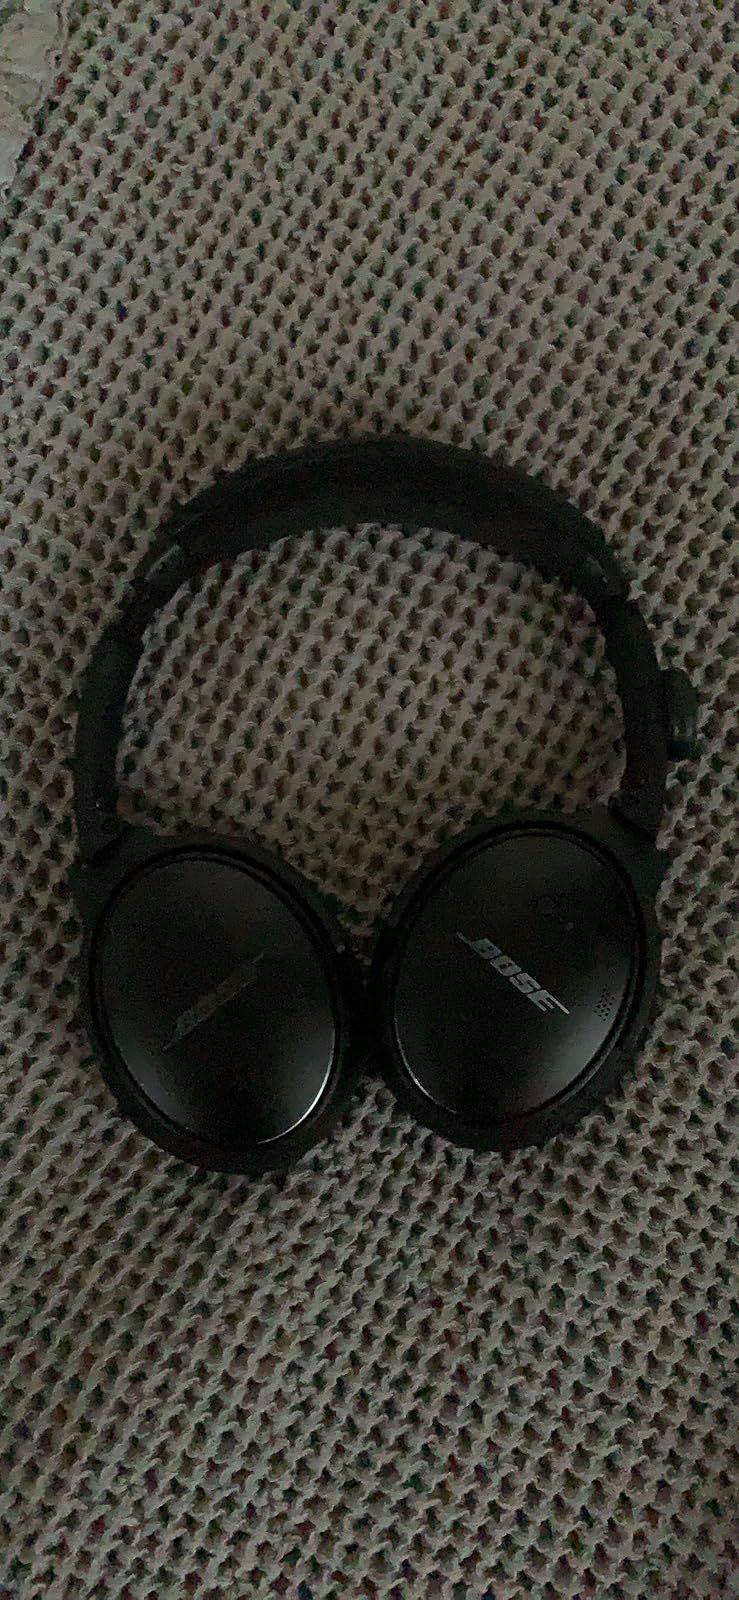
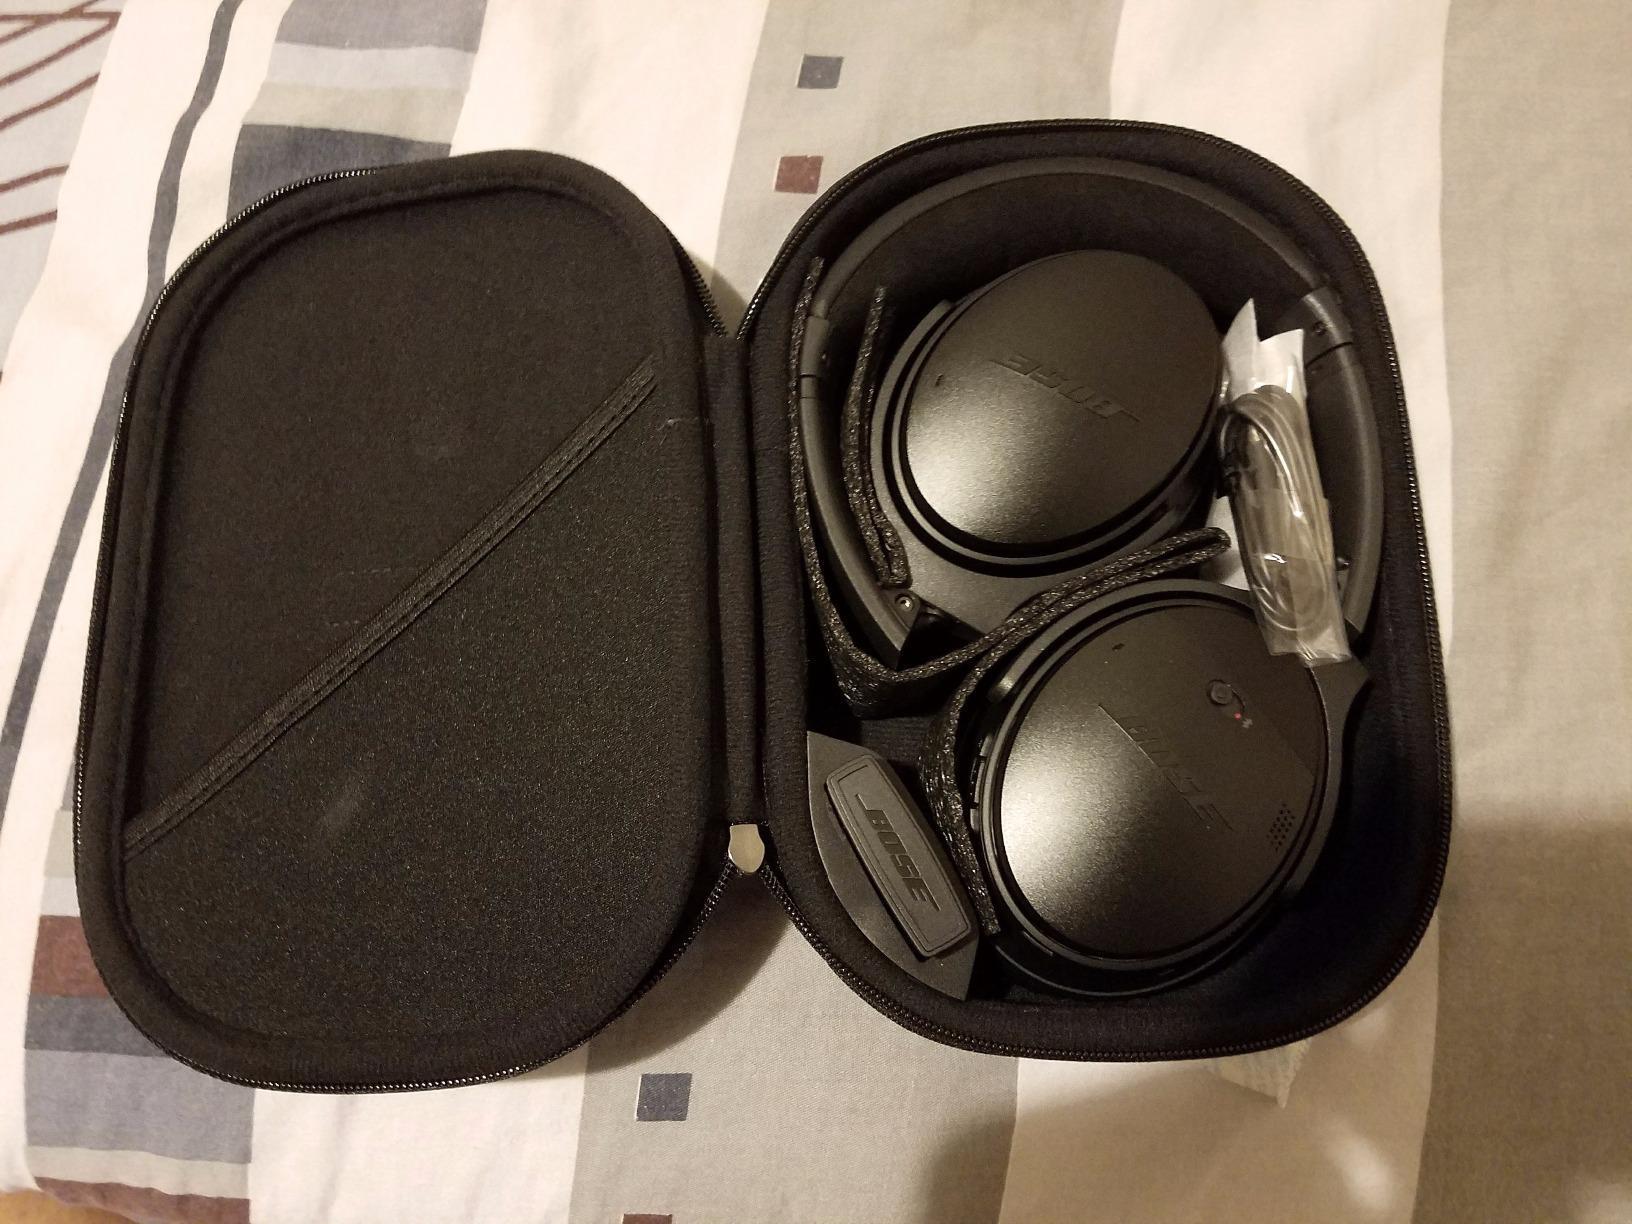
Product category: headphones
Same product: yes